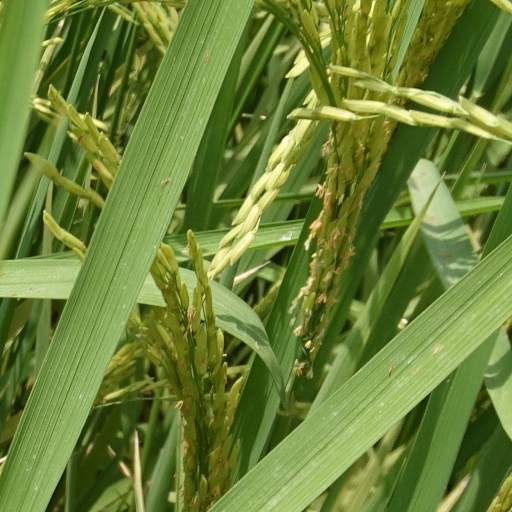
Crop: rice